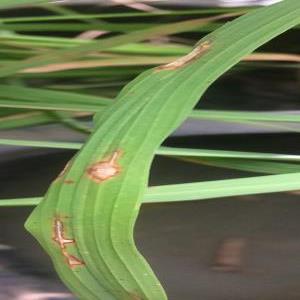
Disease: Blast